Fullerton, California

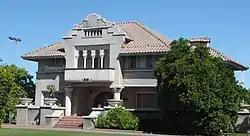
The Mission Revival–style Hetebrink House, built in 1912, is a National Historic Site

The 2010 United States census reported that Fullerton had a population of 135,161. The population density was . The racial makeup of Fullerton was 72,845 (53.9%) White, 3,138 (2.3%) African American, 842 (0.6%) Native American, 30,788 (22.8%) Asian, 321 (0.2%) Pacific Islander, 21,439 (15.9%) from other races, and 5,788 (4.3%) from two or more races. Hispanic or Latino of any race were 46,501 persons (34.4%). Non-Hispanic Whites were 38.2% of the population, down from 79.0% in 1980.